Michael Umeh

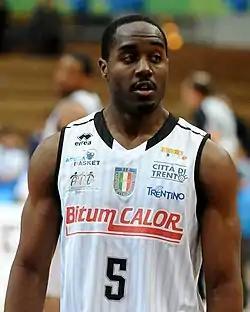
Umeh with Trento in 2012

Michael Umeh (born 18 September 1984) is a Nigerian-American professional basketball player who last played for ESSM Le Portel of the French LNB Pro A. He is a dual citizen of the United States and Nigeria because both of his parents emigrated from Nigeria.